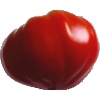
Label: Tomato 3